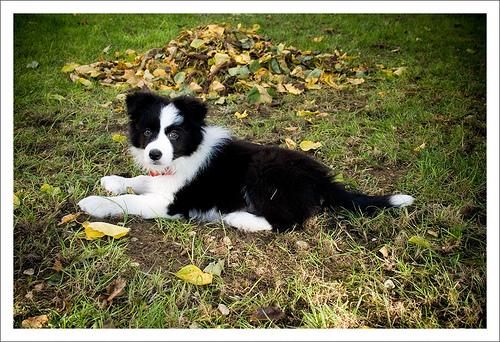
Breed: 2594-n000109-Border_collie